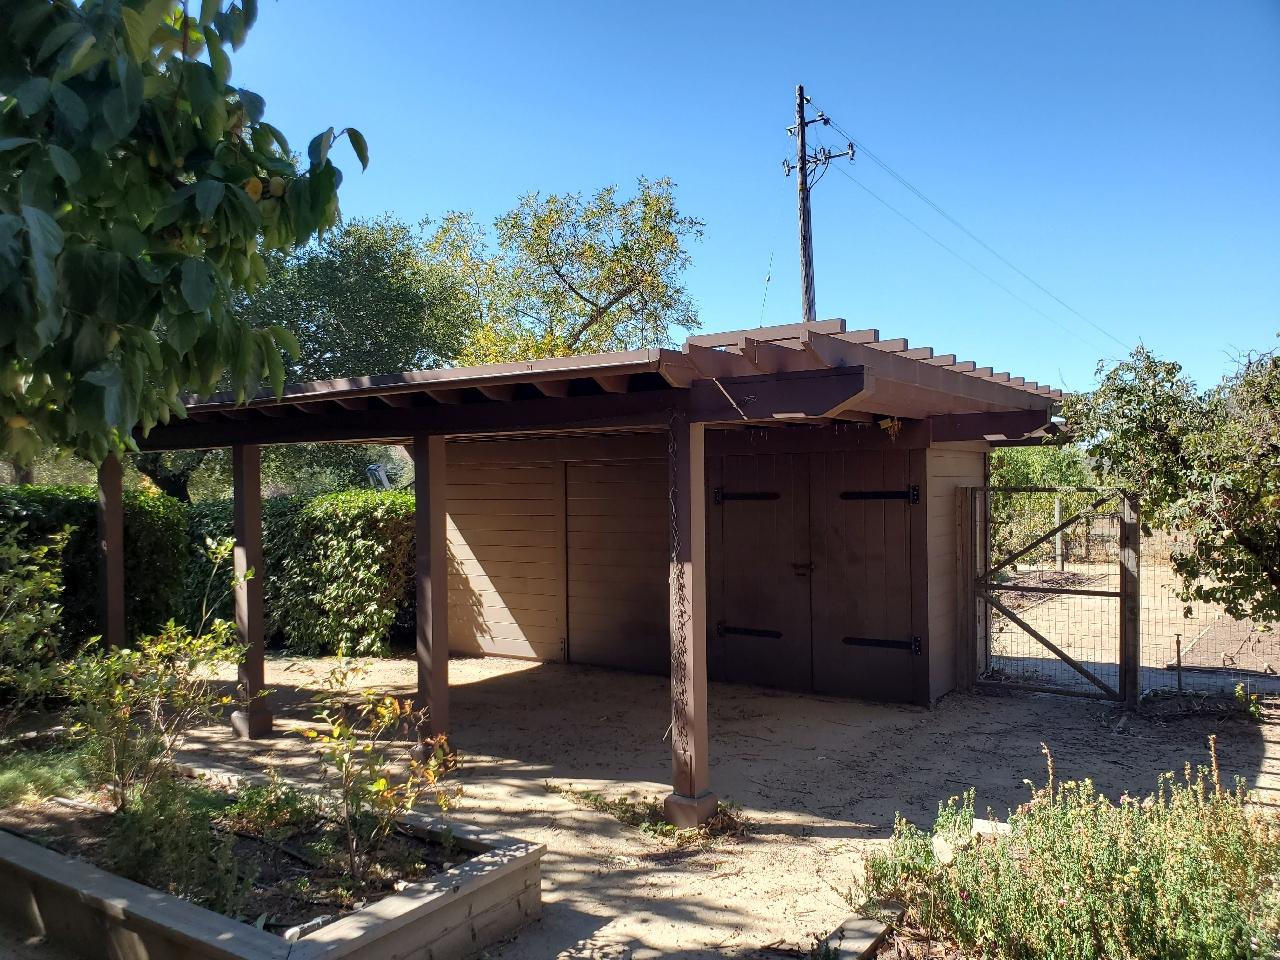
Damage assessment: no_damage